Julian Castro

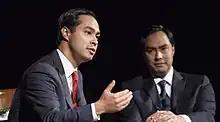
Julian Castro and his twin brother, Representative Joaquin Castro, at the LBJ Presidential Library.

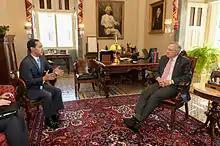
Castro meets with U.S. Senate Majority Leader Harry Reid on July 7, 2014

In 2001, Castro was elected to the San Antonio City Council, winning 61 percent of the vote against five challengers. At age 26 he was the youngest city councilman in San Antonio history, surpassing Henry Cisneros, who won his council seat in 1975 at age 27. Castro represented District 7, a precinct on the city's west side with 115,000 residents. The population was 70 percent Hispanic and included a large number of senior citizens. As a councilman from 2001 to 2005, he opposed a PGA-approved golf course and large-scale real estate development on the city's outer rim.